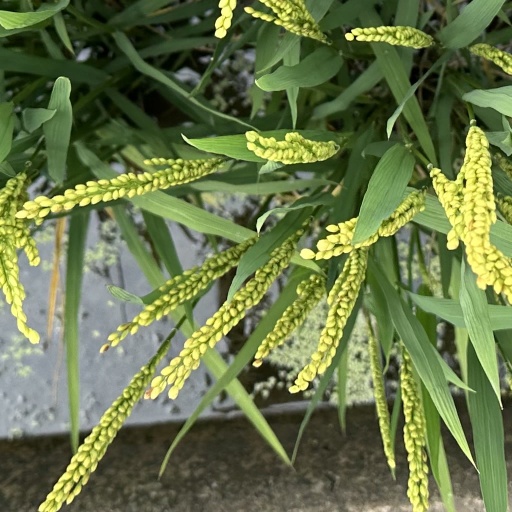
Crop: rice